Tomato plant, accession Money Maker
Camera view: bottom (45 deg); turntable rotation: 90 degrees
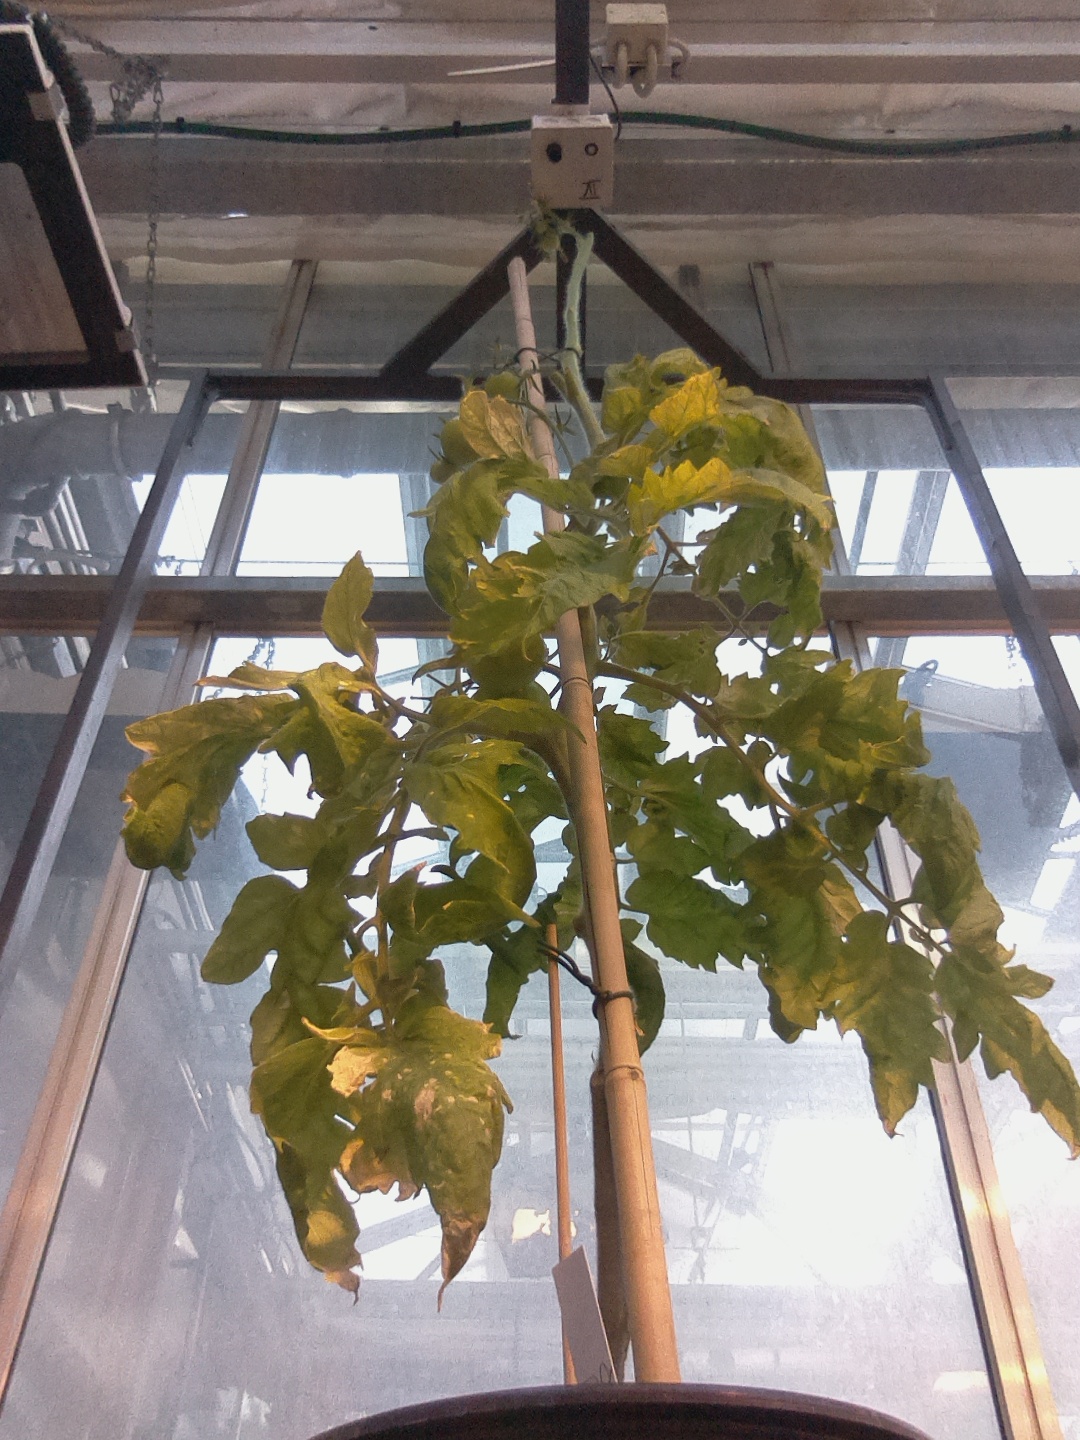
BBCH growth stage 79: 90% -100% of final fruit size